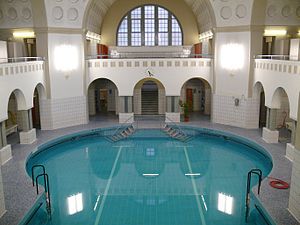
Herschelbadet
Hal 2, kvindebassinet, i Herschelbadet
Herschelbadet er en offentlig badeanstalt i den indre by i Mannheim, Tyskland. Badet blev opført i 1920'erne for nogle af de midler, som Bernhard Herschel, lokal købmand og byrådsmedlem, efterlod sig ved sin død.